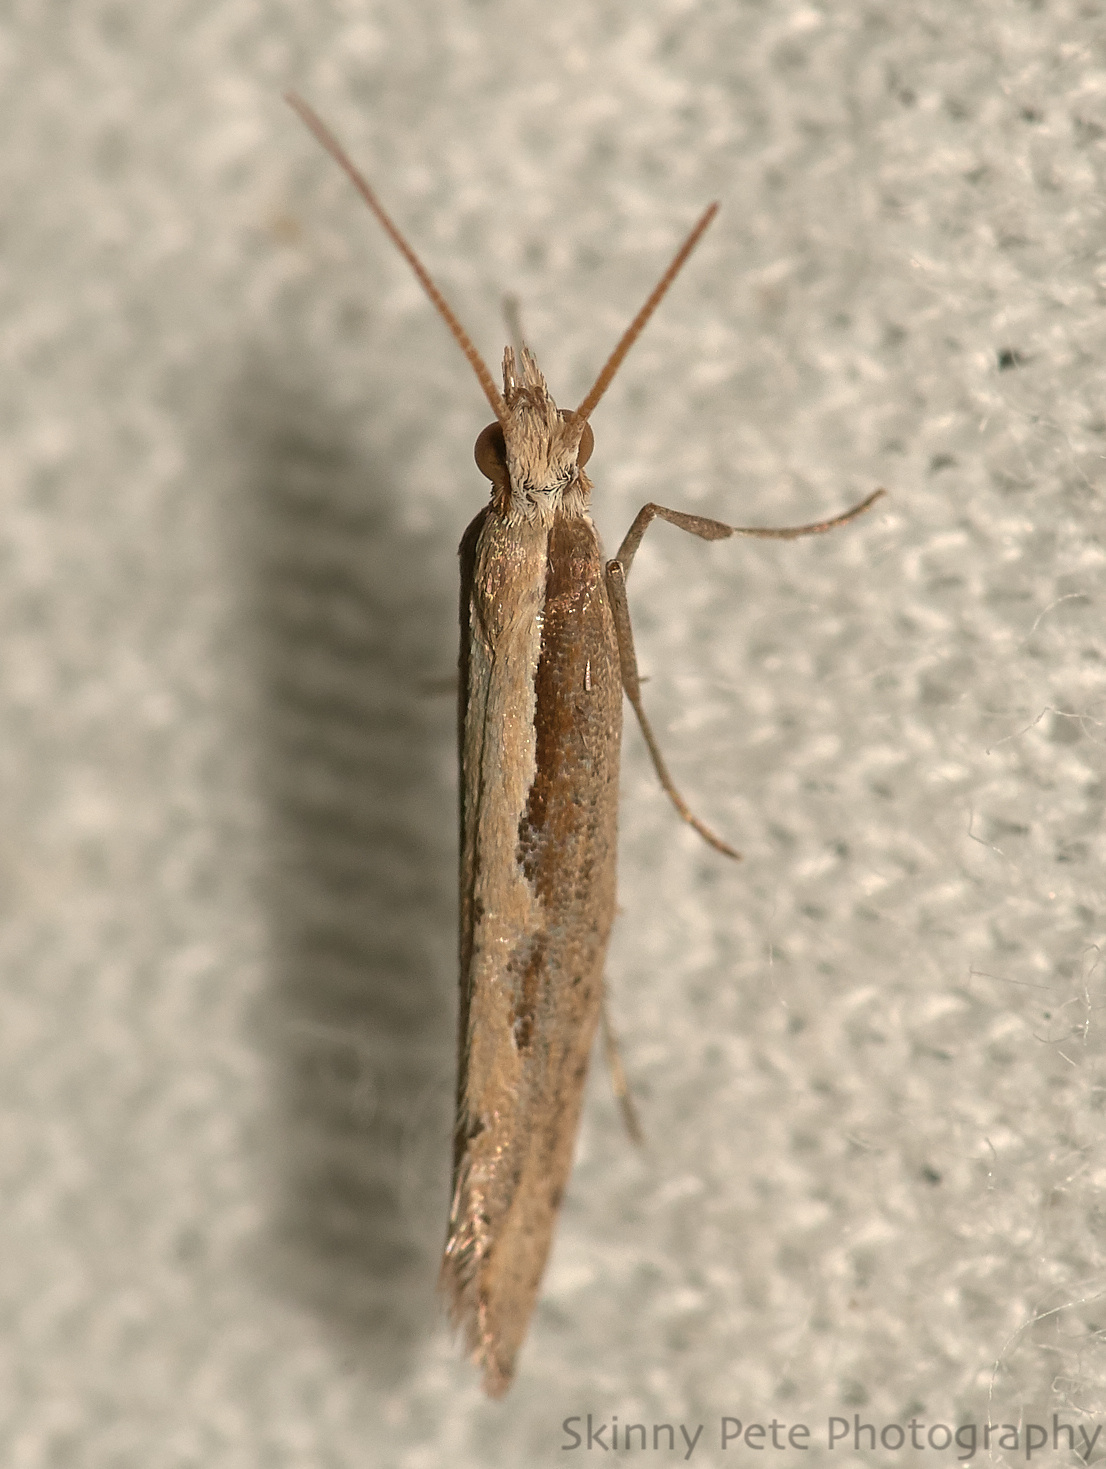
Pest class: diamondback_moth